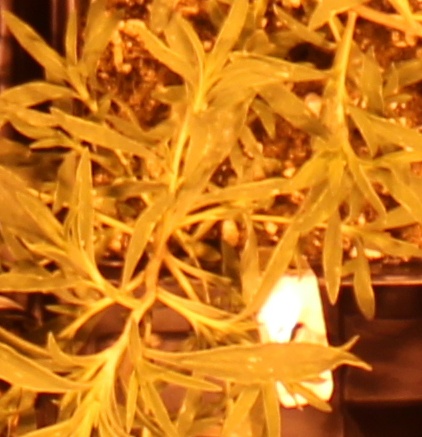
Label: Kochia